Ladd's cordials

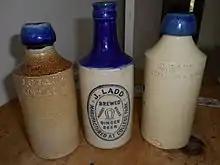
"Stonie" ginger beer bottles from three generations of Ladd family

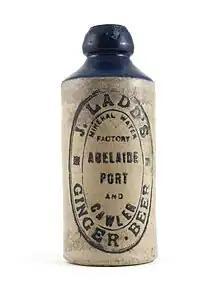
One of many patterns of pottery "stonie" bottles used by Ladds for ginger beer until around 1930

Joseph Onesimus Ladd (c. January 1818 – 12 June 1882) was born in Nacton, Sussex and emigrated to Australia, arriving in Adelaide around 1847 via Melbourne, Victoria. In 1849 he was granted a publican's licence for the Gepp's Cross Hotel. He married Caroline Fuller (c. 1828 – 2 August 1897) in Adelaide on 6 April 1853. They had thirteen children.